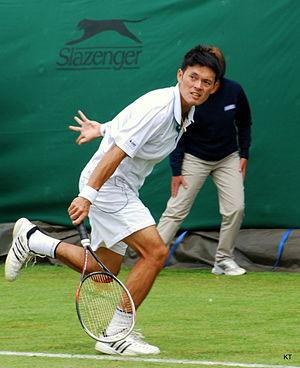
Danai Udomchoke, né le 11 août 1981 à Bangkok, est un joueur de tennis thaïlandais, professionnel de 1997 à 2015.